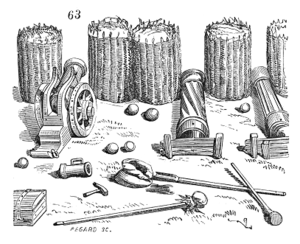
... peu à peu on dut renoncer aux attaques brusquées et n'approcher des places ainsi munies qu'à couvert dans des boyaux de tranchée contournés dont les retours anguleux ou arrondis étaient défilés par des gabions remplis de terre et posés debout. Ces gros gabions servaient aussi à masquer les pièces en batterie
Le siège du château de Conflans également appelé plus simplement siège de Conflans est un épisode de la guerre franco-savoyarde qui se déroule du 25 au 27 août 1600 et qui voit les troupes françaises du Maréchal de Lesdiguières prendre le château de Conflans.
Un gabion est en génie civil un casier, le plus souvent constitué de solides fils de fer tressés et rempli de pierres non-gélives, utilisé dans les travaux publics et le bâtiment pour respectivement construire des murs de soutènement, des berges artificielles non étanches ou décorer une façade nue ou des aménagements urbains.
Un mandelier est un ouvrier vannier qui travaille l'osier. Ce mot ancien a disparu depuis longtemps en français, mais subsiste en néerlandais.